German language

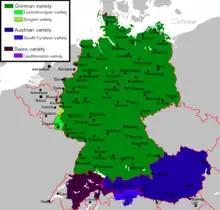
The national and regional standard varieties of German

Namibia also was a colony of the German Empire, from 1884 to 1915. About 30,000 people still speak German as a native tongue today, mostly descendants of German colonial settlers. The period of German colonialism in Namibia also led to the evolution of a Standard German-based pidgin language called "Namibian Black German", which became a second language for parts of the indigenous population. Although it is nearly extinct today, some older Namibians still have some knowledge of it.